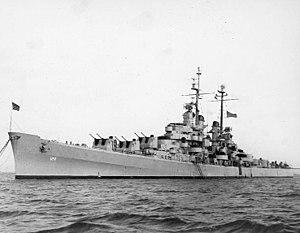
La dénomination de croiseur lourd est communément employée à partir de 1930 et jusqu'à la fin de la Seconde Guerre mondiale pour désigner un croiseur, c'est-à-dire un navire principalement armé de canons, d'un déplacement supérieur à 1 850 tonnes, et inférieur à 10 000 tonnes conformément au traité de Washington et dont l'artillerie principale avait un calibre supérieur à 155 mm, et au plus égal à 203 mm, conformément au traité naval de Londres. Si la distinction entre croiseur lourd et croiseur léger a ainsi été claire pendant quelques années, l'apparition, après 1935, des « grands croiseurs légers », déplaçant 10 000 tonnes, et armés de dix à quinze canons de 152 ou 155 mm, tirant jusqu'à 8 à 10 coups par minute, avec des blindages de ceinture de plus de 100 mm, a sérieusement contribué à brouiller les catégories.